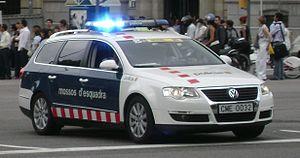
Un véhicule de police est un véhicule motorisé utilisé par les forces de police.